Daniel Pinkham House

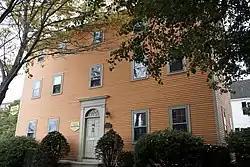

The Daniel Pinkham House is a historic house at 400 The Hill in Portsmouth, New Hampshire. Built c. 1813–15, it is one of the finest Federal period houses surviving on the city's north side. It was listed on the National Register of Historic Places in 1972.